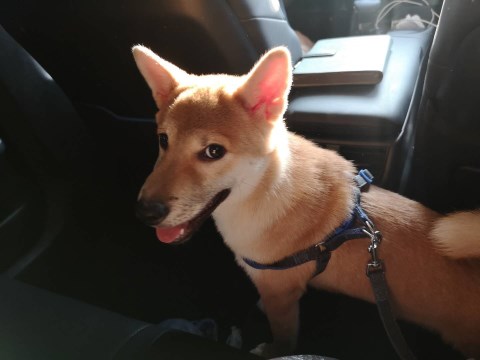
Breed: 1043-n000001-Shiba_Dog